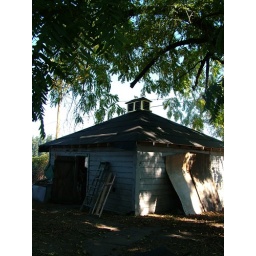
carriage house under tree